Bhairava Dweepam

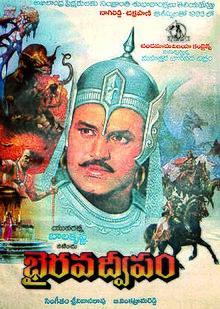
Theatrical release poster

Bhairava Dweepam is a 1994 Indian Telugu-language high fantasy film directed by Singeetam Srinivasa Rao. Starring Nandamuri Balakrishna and Roja in lead roles, the film features Vijaya Rangaraja as the titular antagonist, Bhairava. The supporting cast includes K. R. Vijaya, Vijayakumar, Kaikala Satyanarayana, and Babu Mohan. The story follows Vijay, a young man raised by a tribal chieftain, who embarks on a mission to rescue Princess Padmavati from the evil wizard Bhairava.